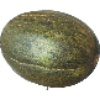
Label: Melon Piel de Sapo 1